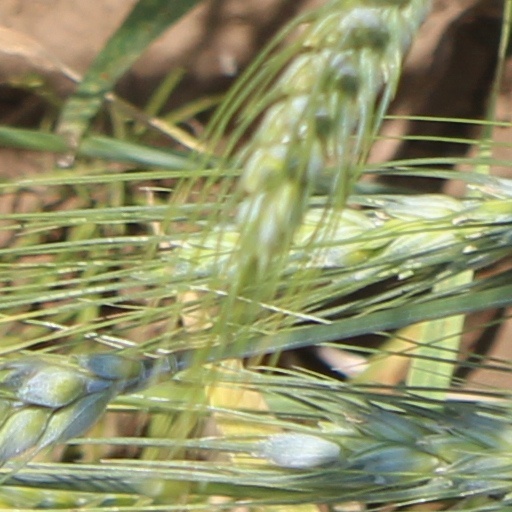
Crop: wheat